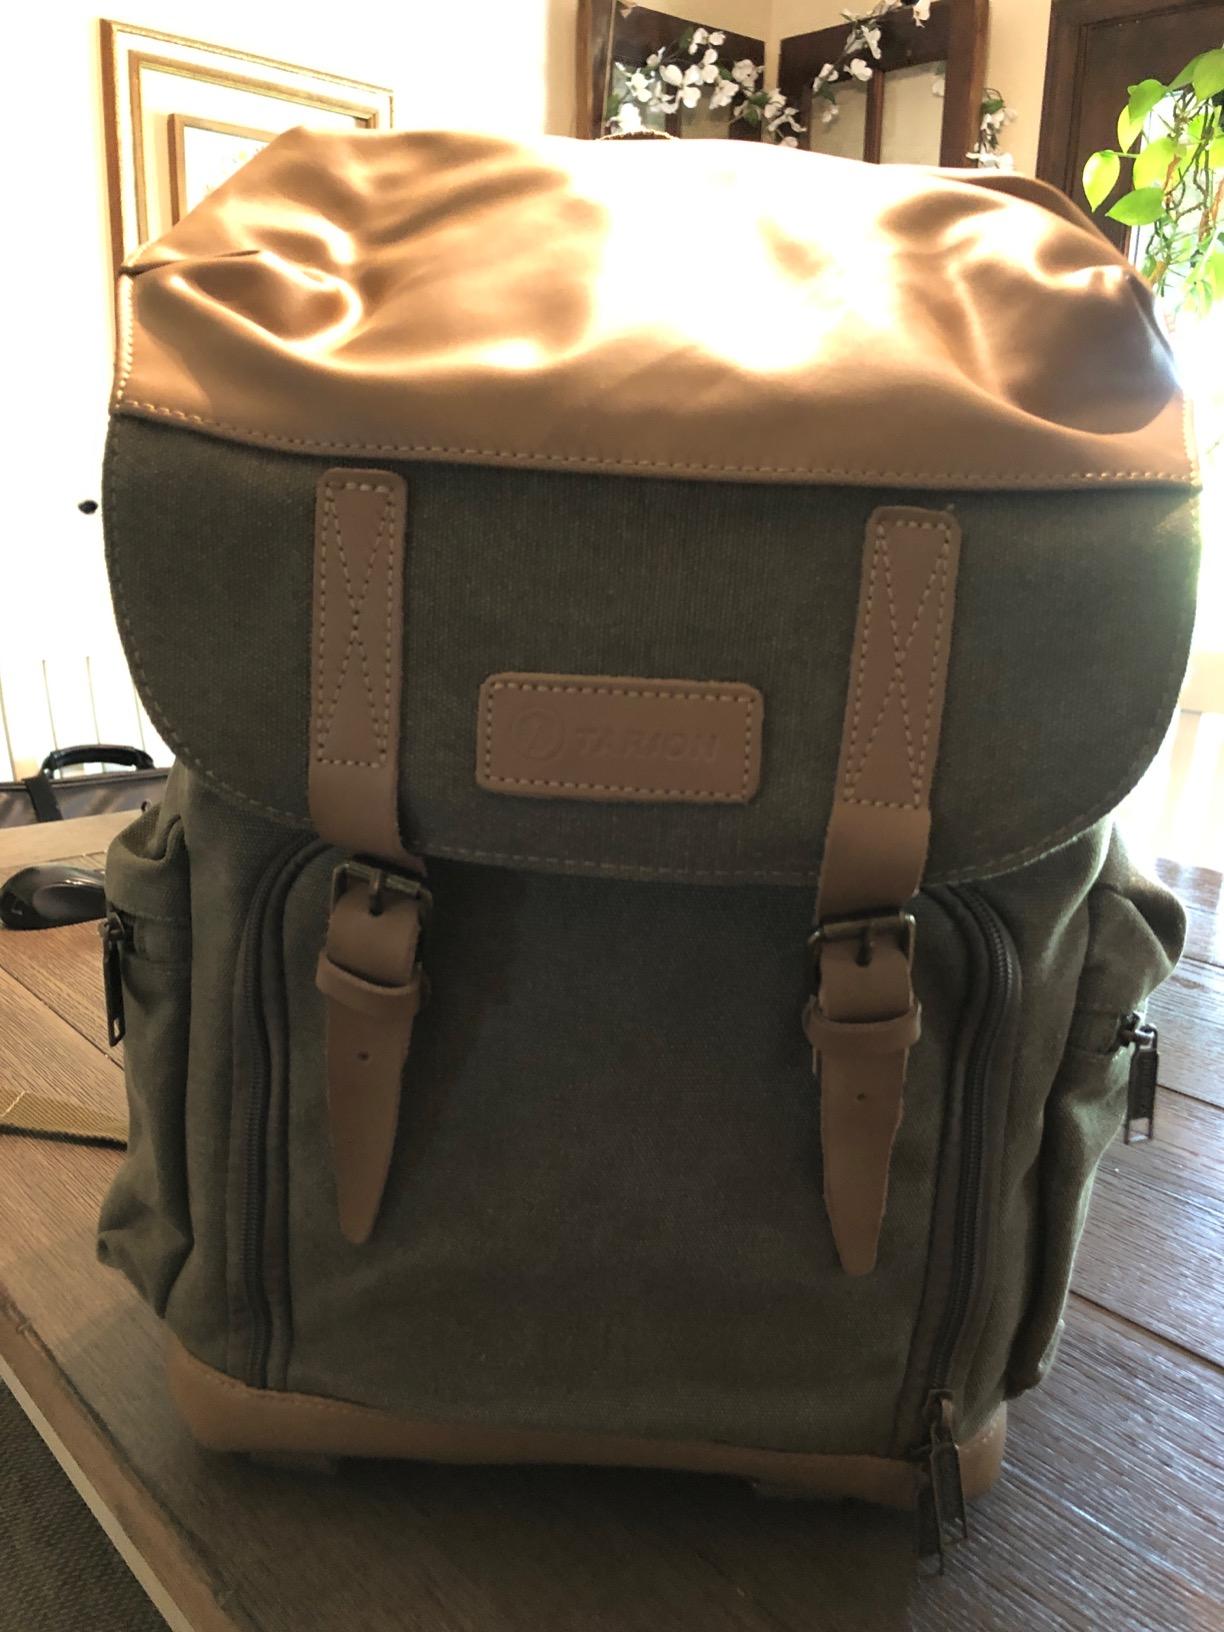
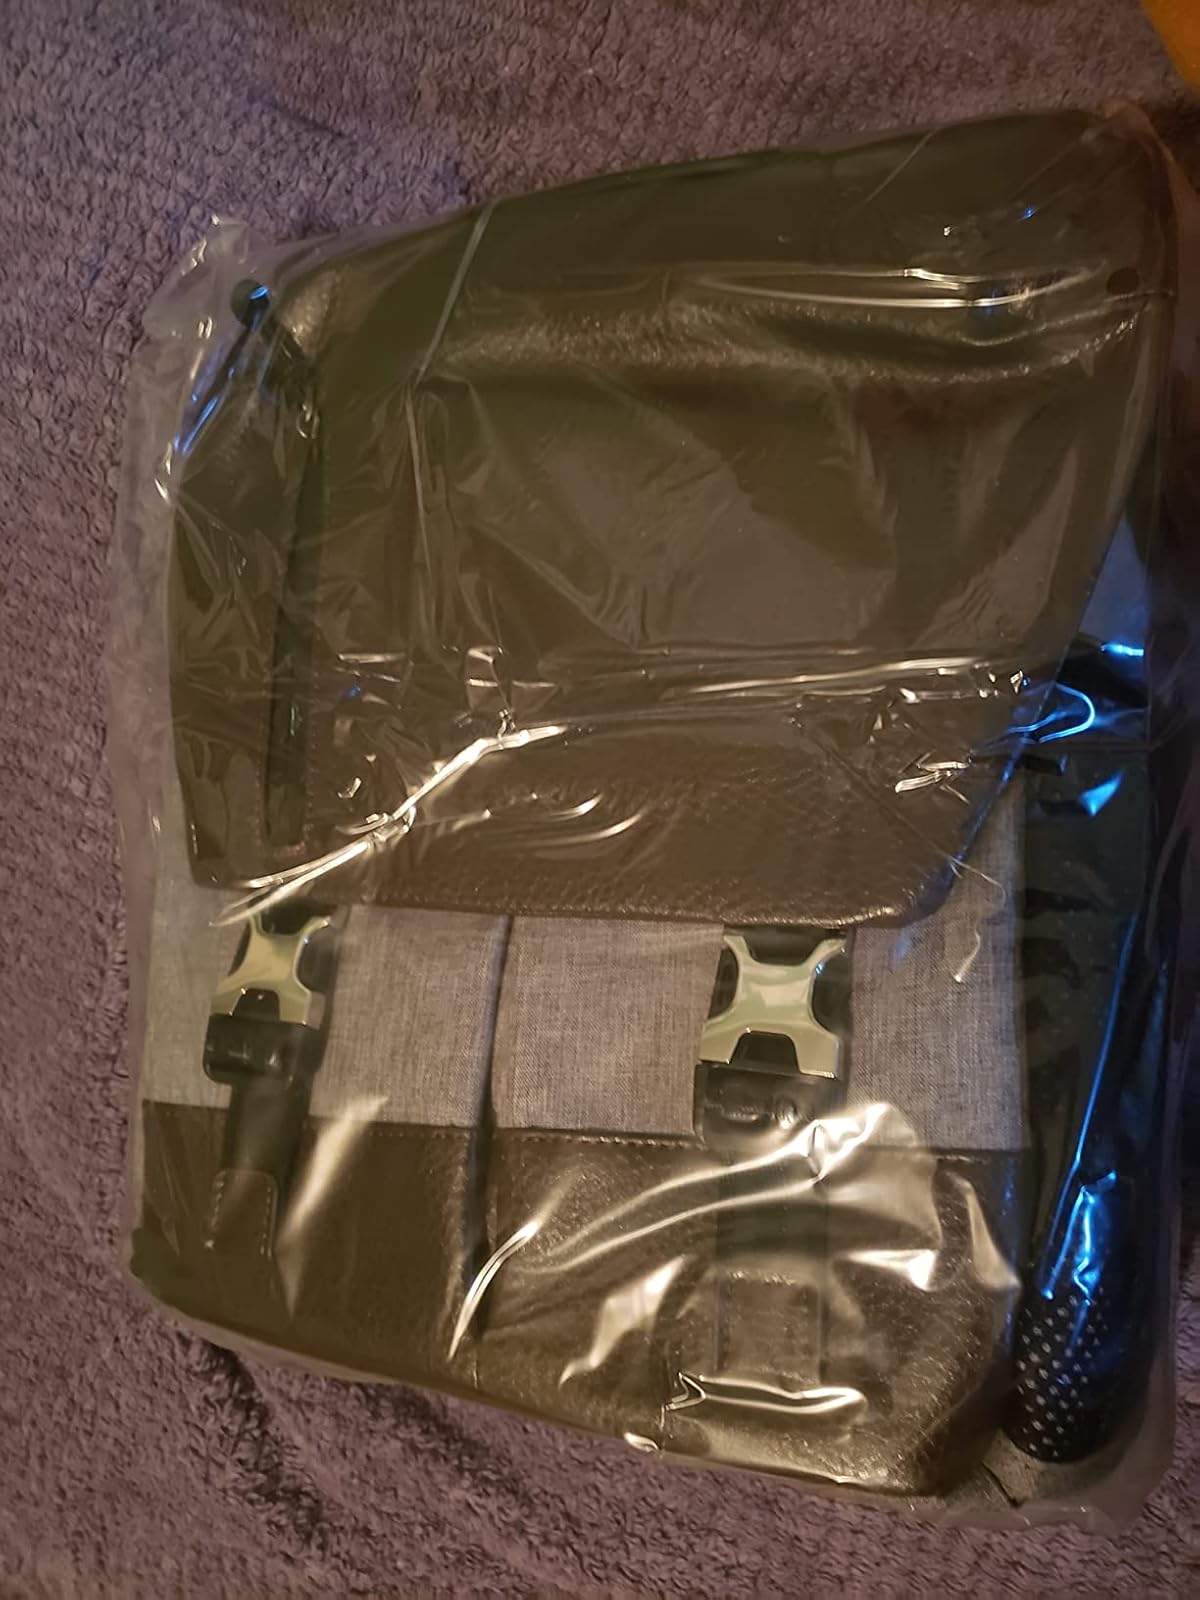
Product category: bag
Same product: no